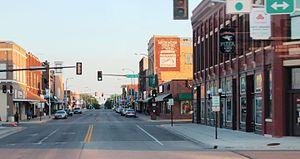
Detroit Lakes est une ville située dans l’État américain du Minnesota. Elle est le siège du comté de Becker. Selon le recensement de 2010, sa population est de 8 569 habitants.